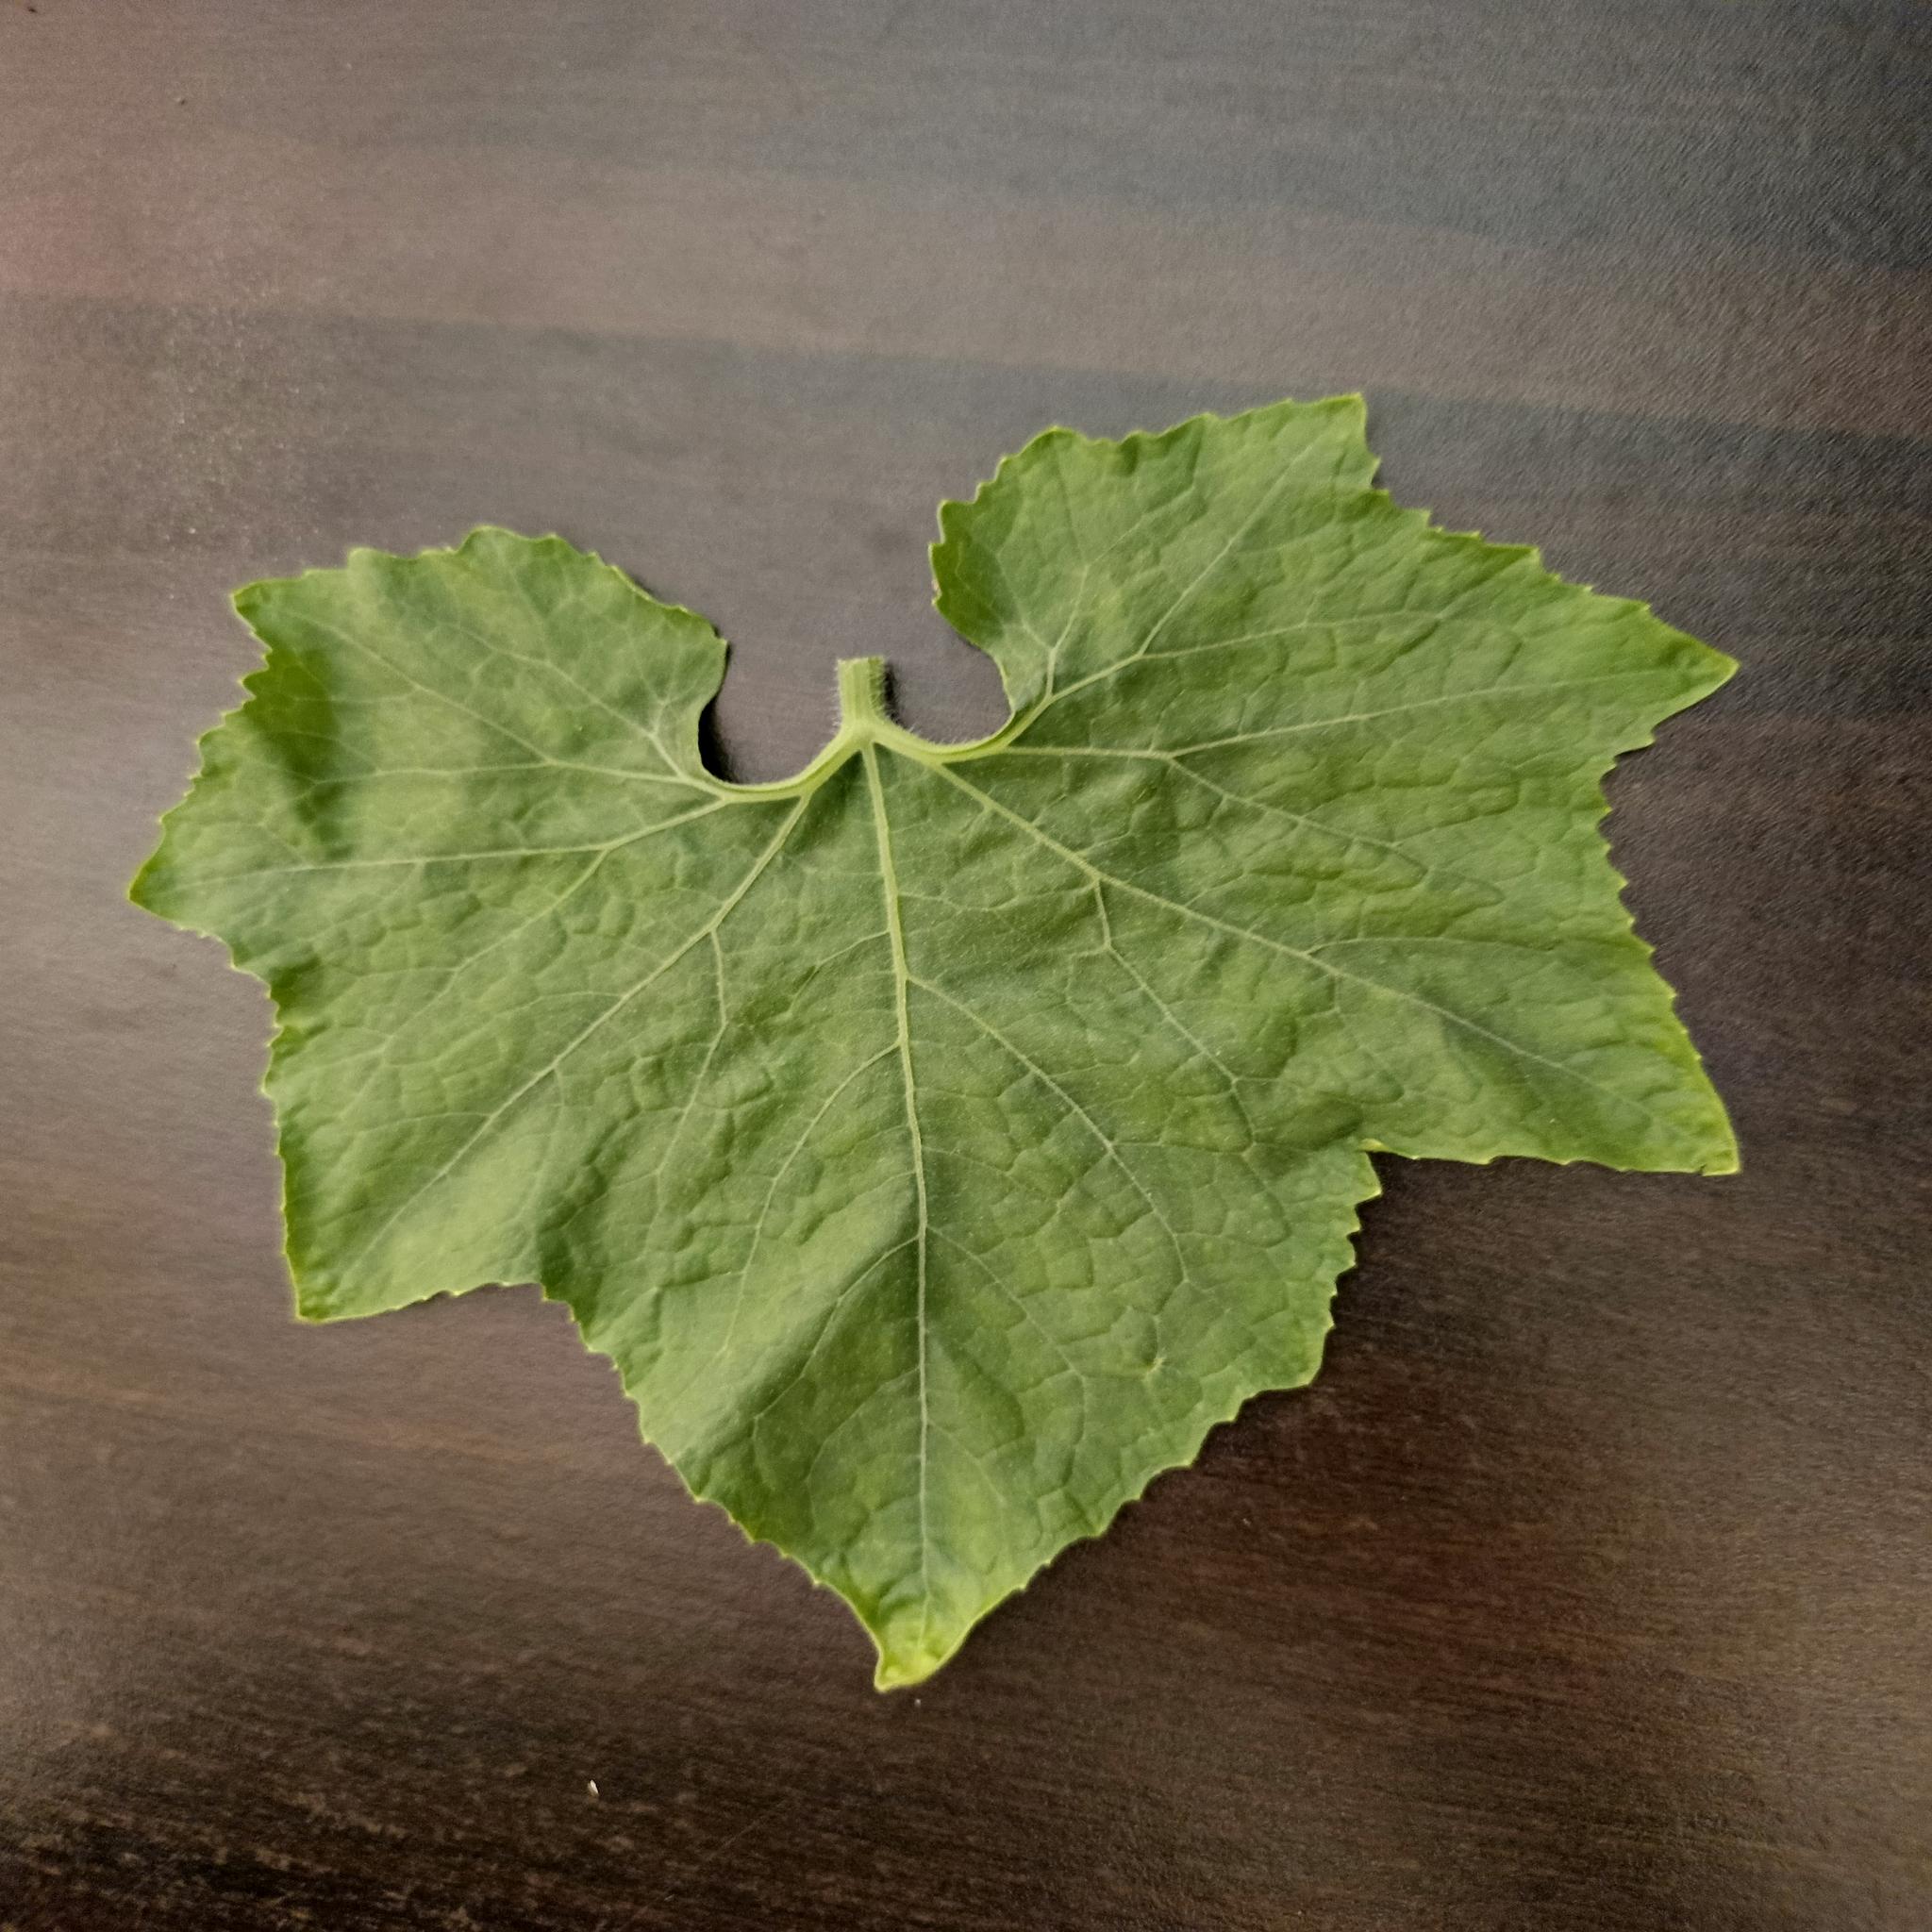
Label: Healthy